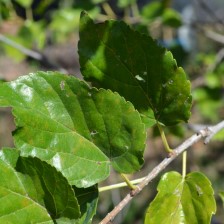
Variety: Kamphaengsaeng42